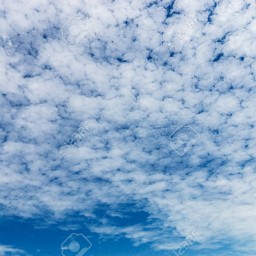
Cloud type: Cirrocumulus (Cc)